Neil Diamond

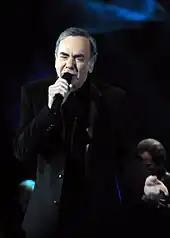
Diamond performing at The Roundhouse, London on October 30, 2010.

"Home Before Dark" was released May 6, 2008, and topped the album charts in New Zealand, the United Kingdom and the United States.